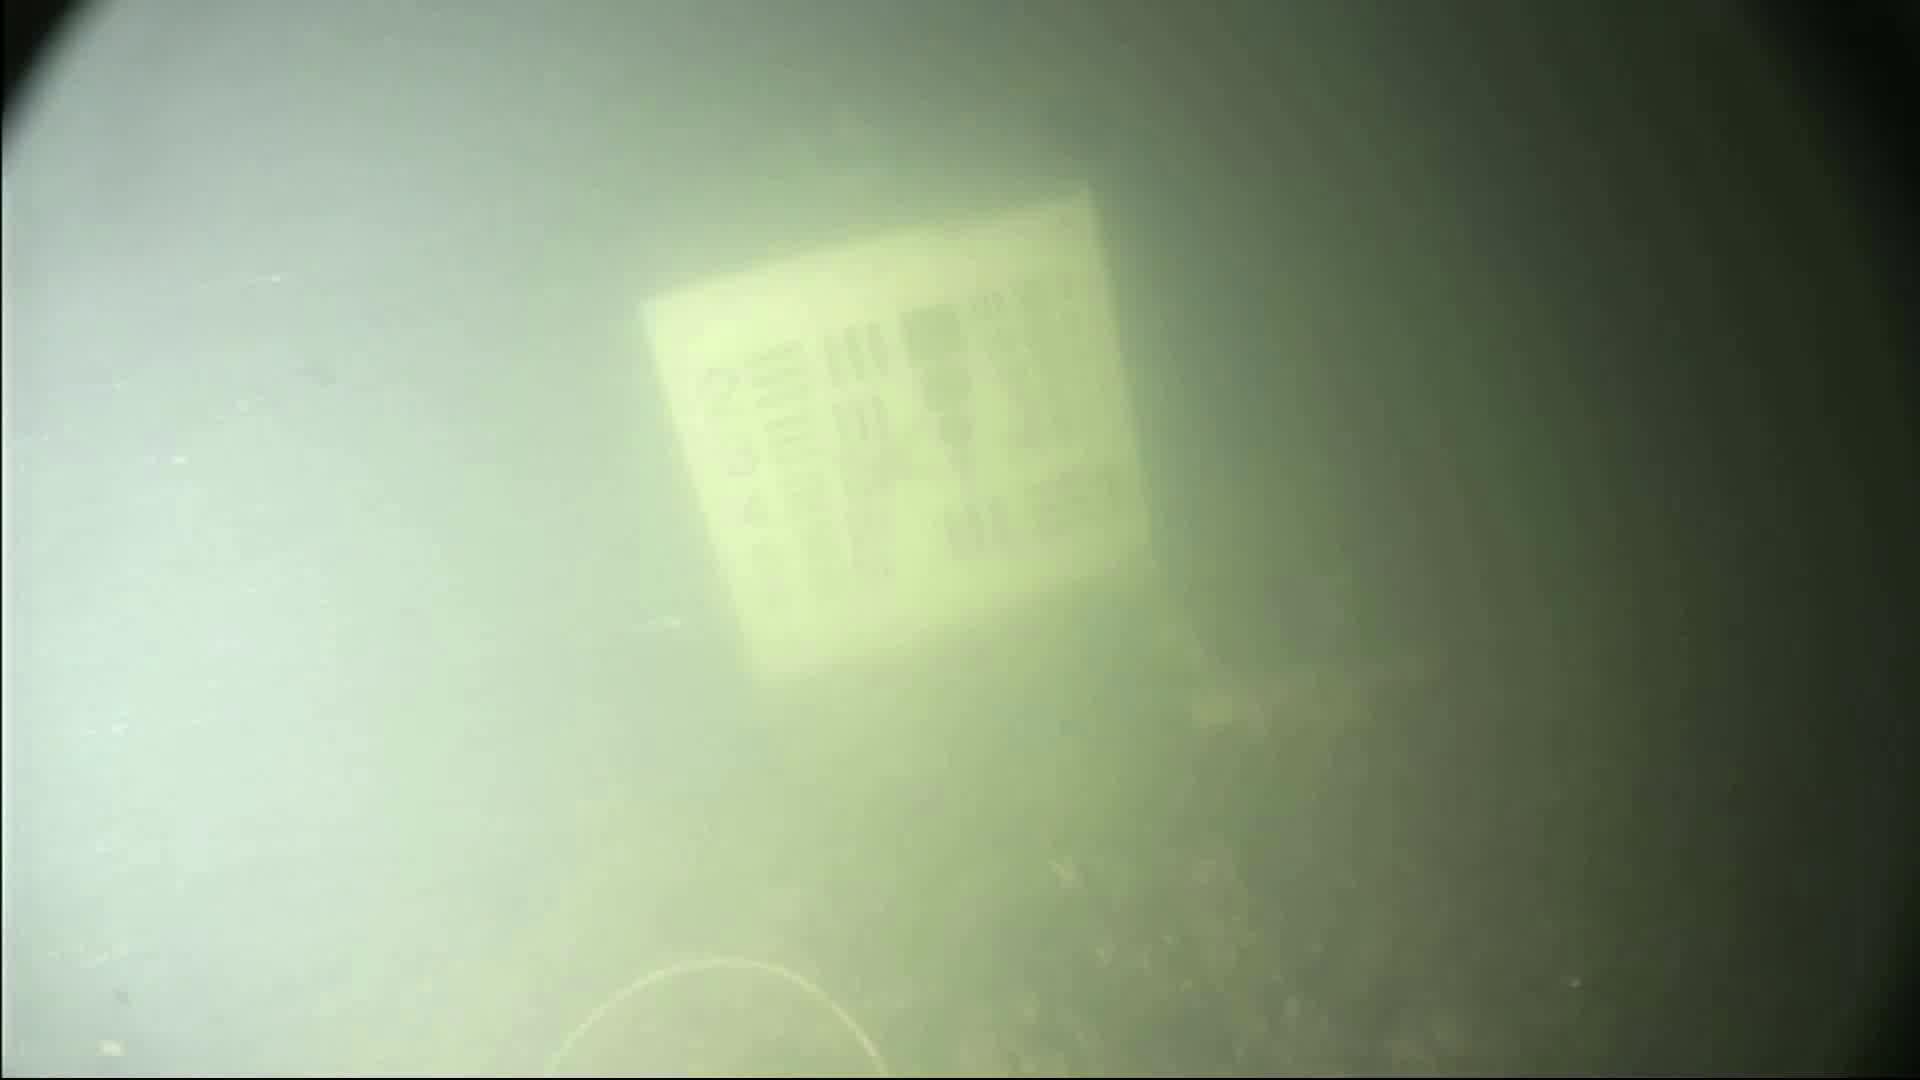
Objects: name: crab